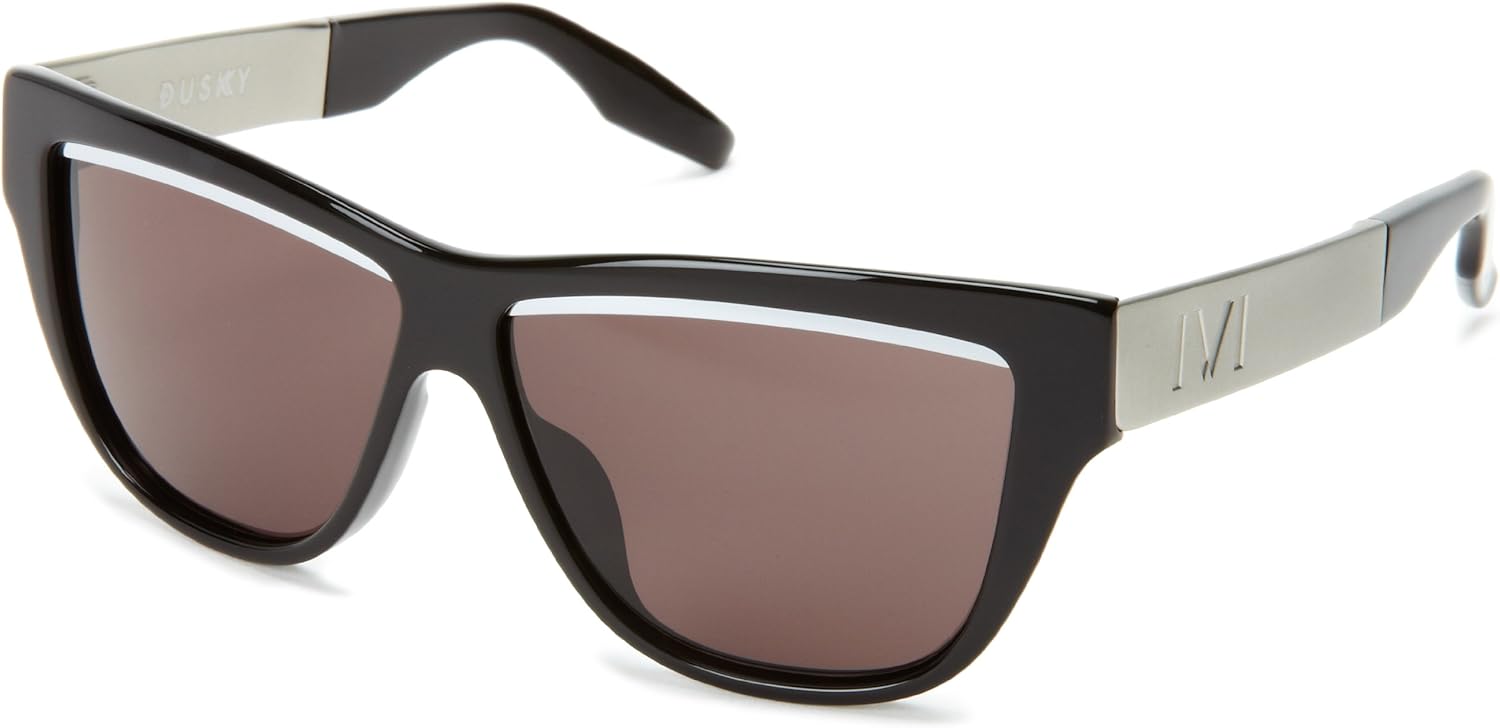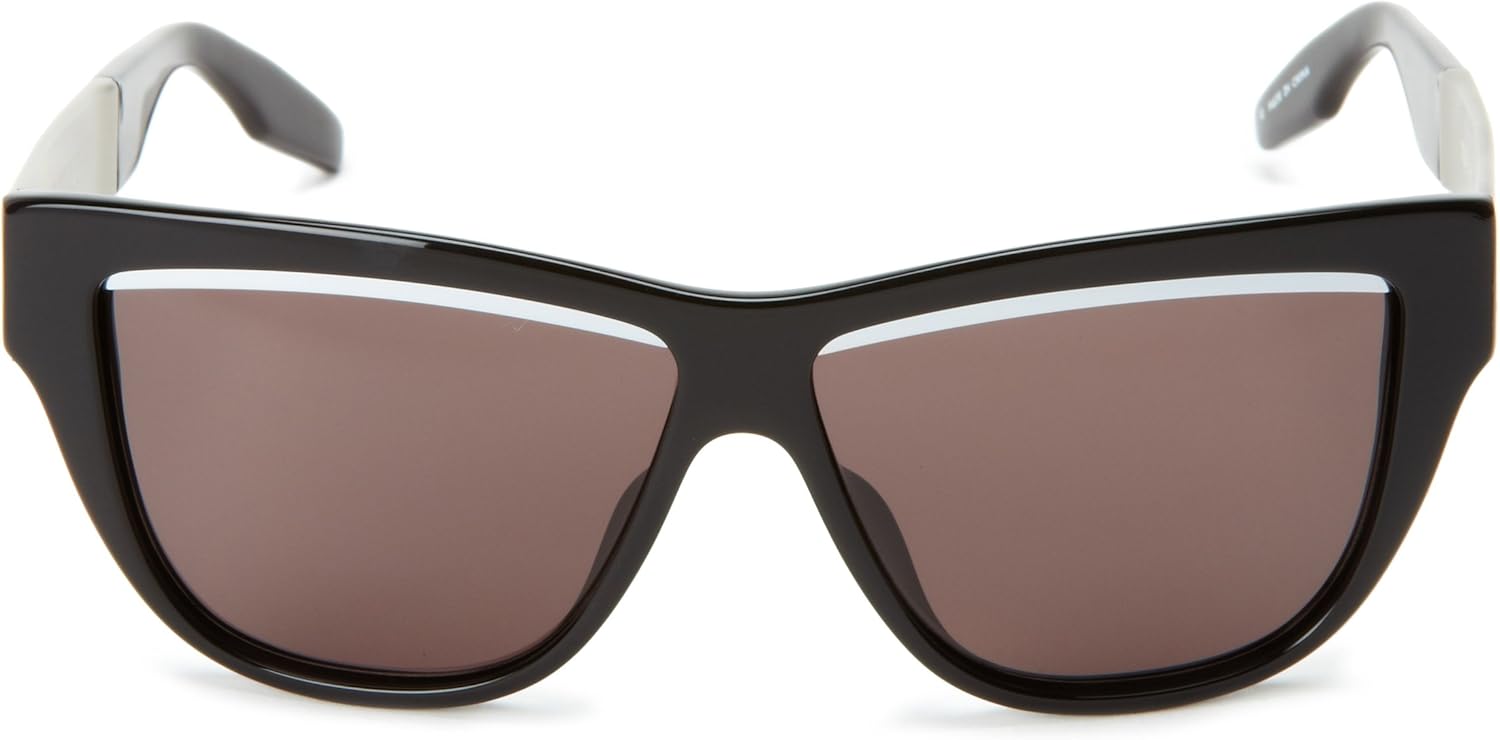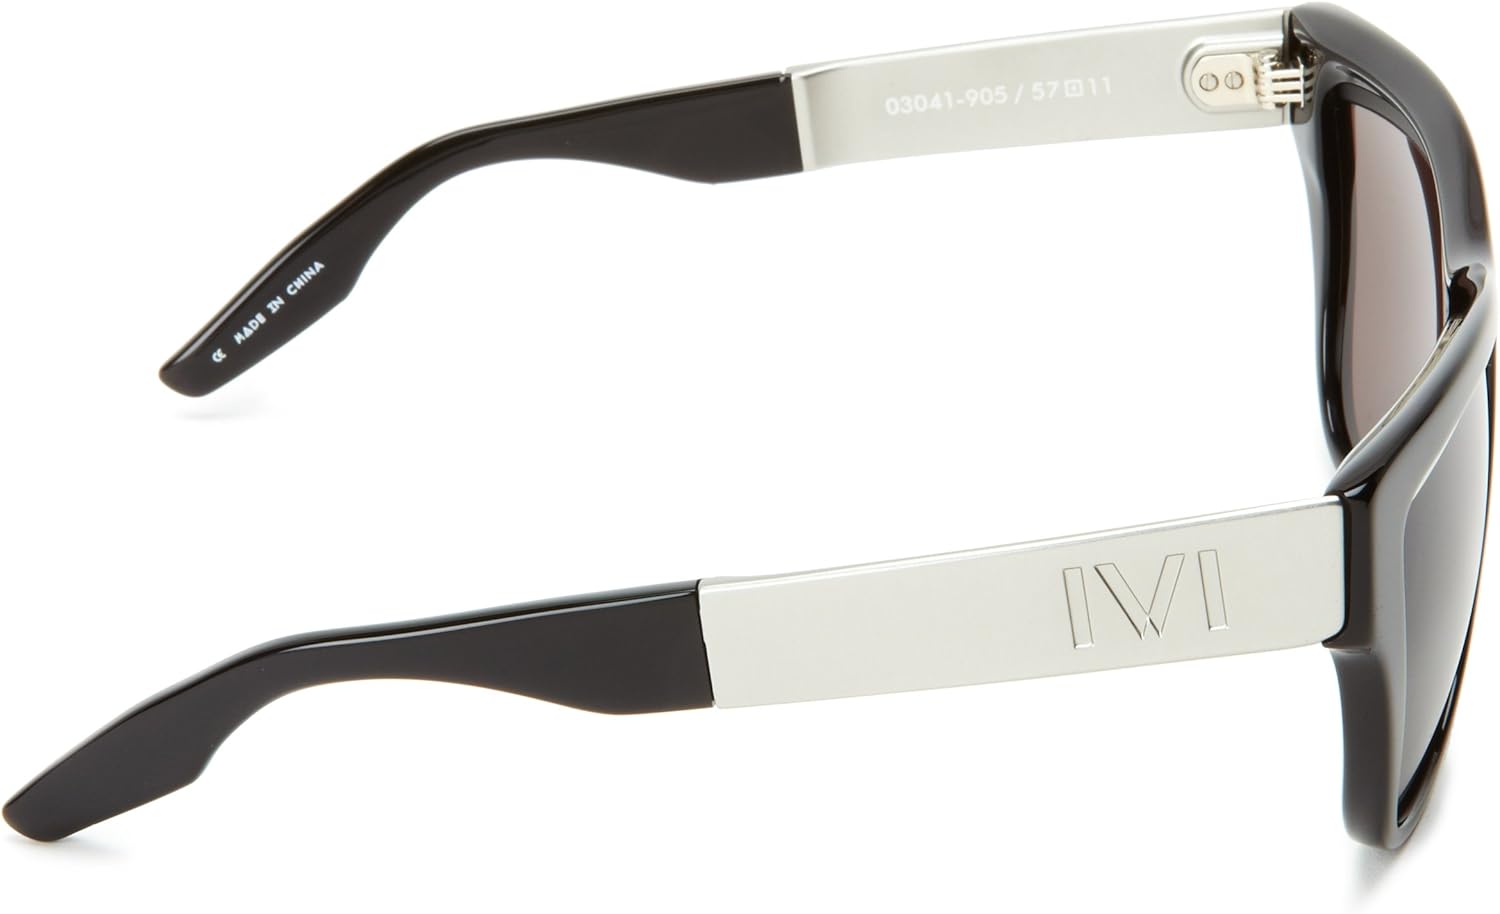
IVI Dusky 03041-905 Wayfarer Sunglasses
Category: AMAZON FASHION
A slim, playful cat eye with metal wire detail bordering the top of the lenses, the Dusky is subtle but alluring. The attractive shape piques interest and the sexy detail creates an obsession. NULL
Features: Imported | Plastic frame | Plastic lens | Non-Polarized | UV Protection Coating coating | Lens width: 57 millimeters | Bridge: 11 millimeters | Arm: 141 millimeters | Case Included | Lenses are prescription ready (Rx-able)